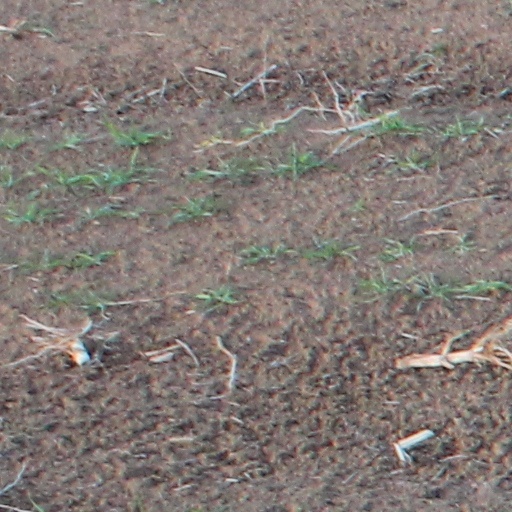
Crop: wheat